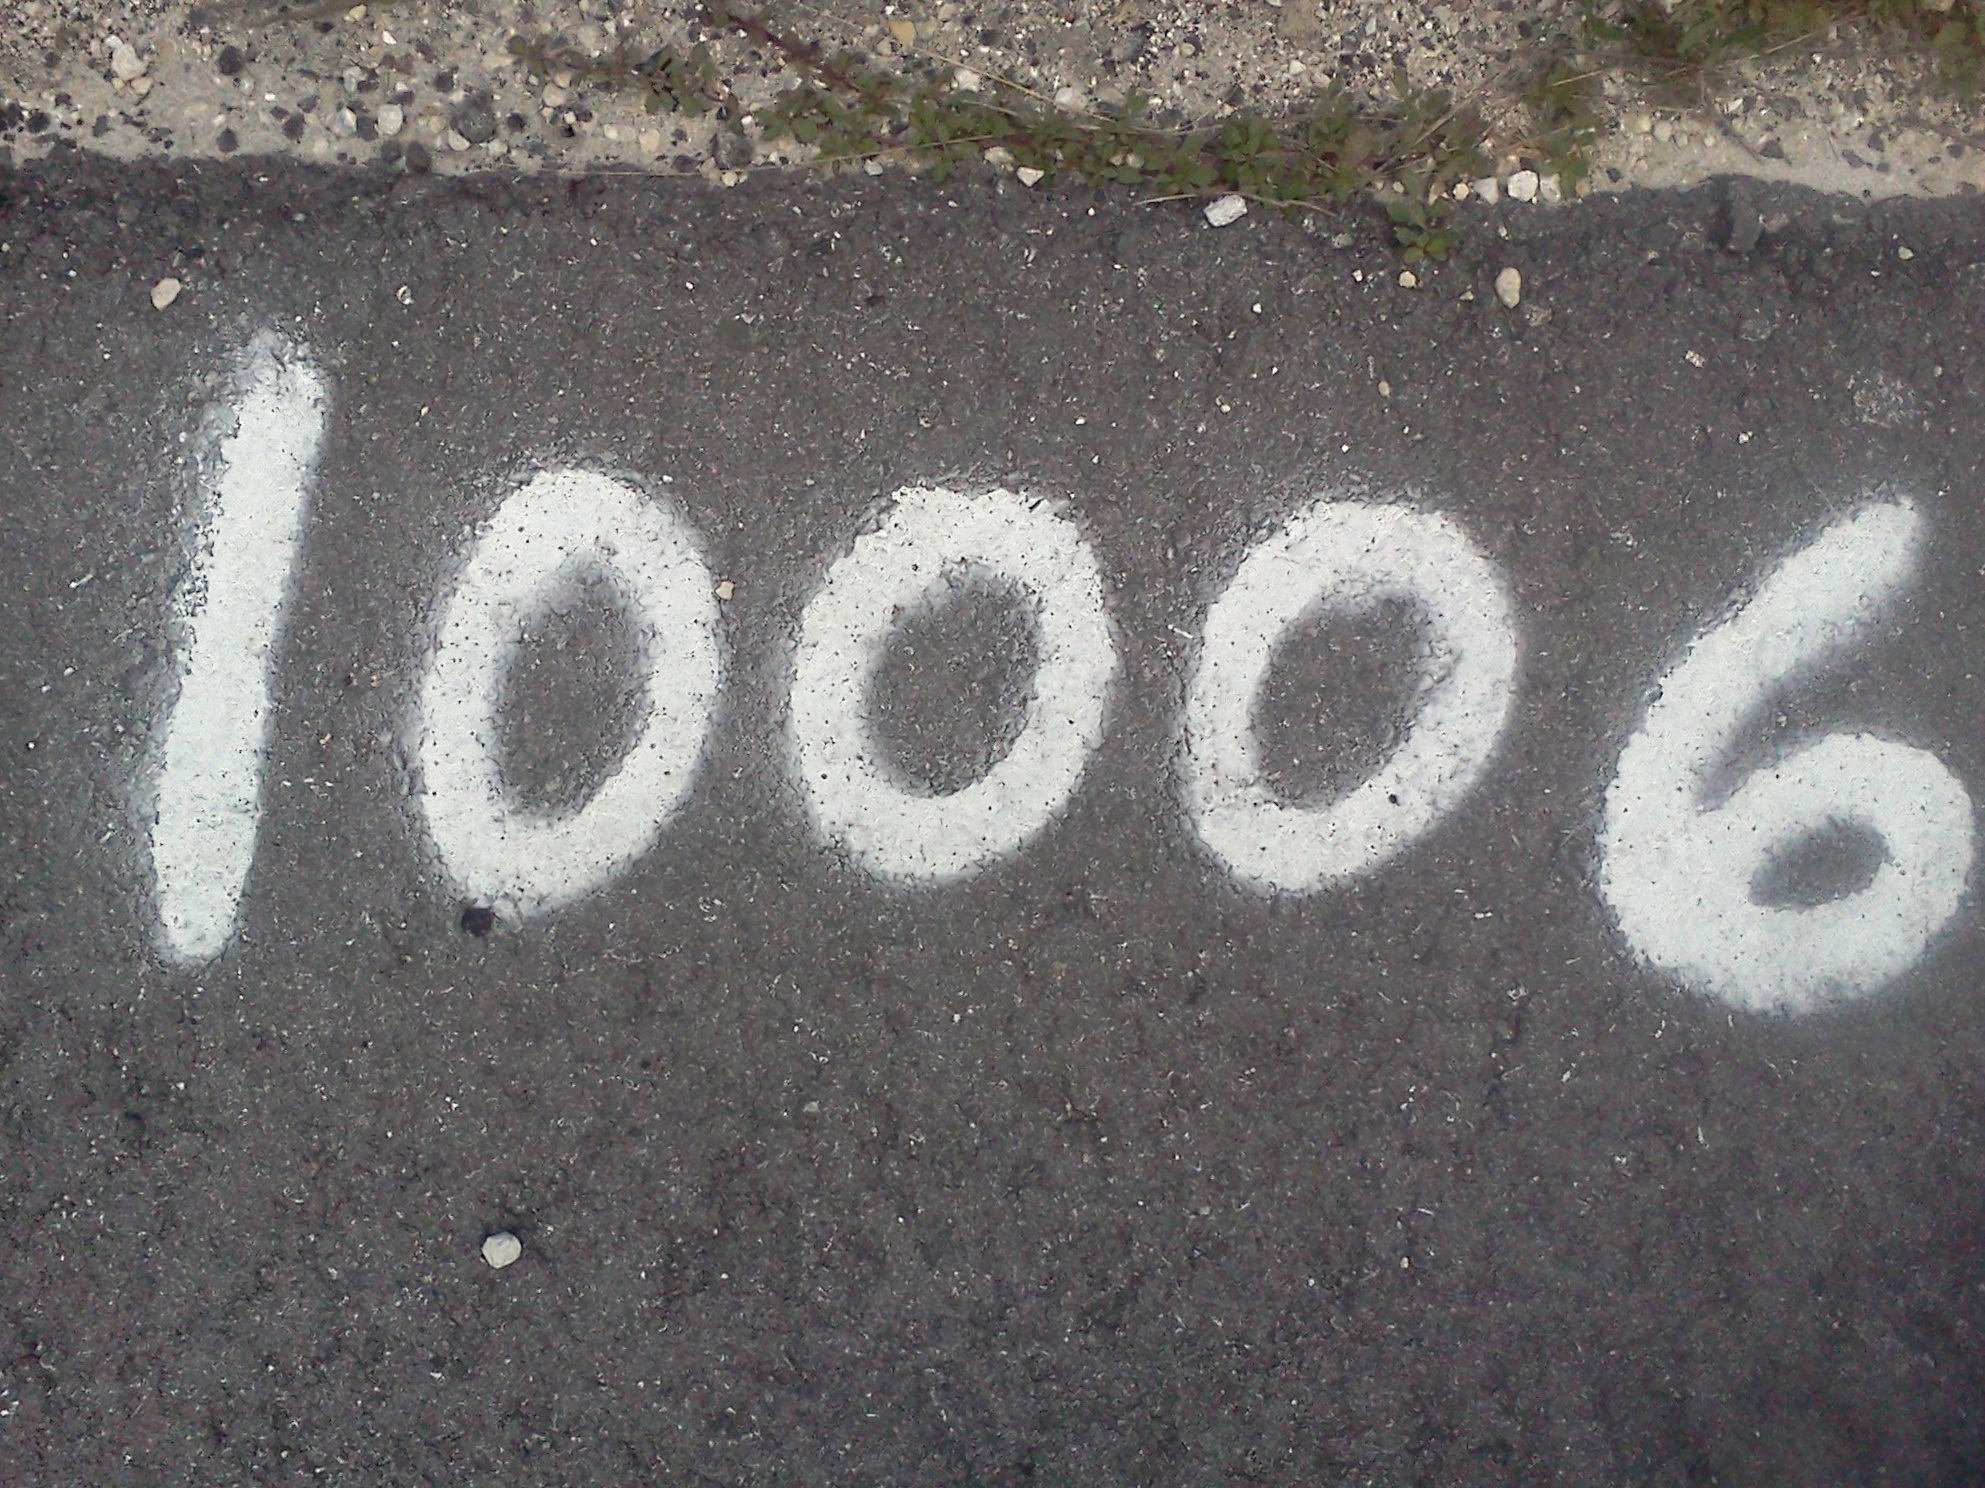
number, wall, asphalt, lane, font, shape, ds106, 106, odyssey, road surface